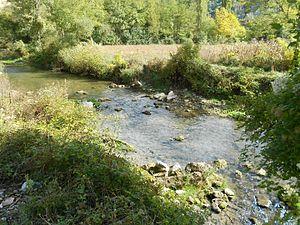
La Lužnica est une rivière du sud-est de la Serbie. Elle a une longueur de 39 km. Elle est un affluent de la Vlasina. Elle effectue la totalité de sa course dans la municipalité de Babušnica.